Carol Janeway

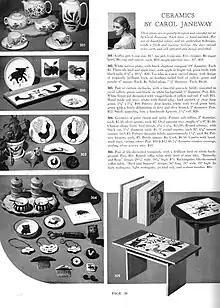
Decorated ceramics by Carol Janeway offered in 1945 mail-order catalog

The main venue for her ceramics was Georg Jensen Inc. (New York City) from 1942 -1949, while Gimbels, I. Magnin, Gumps and other stores also sold her wares. She had three successive studios in Greenwich Village until the early 1950s when she worked out of her home in Milligan Place in Greenwich Village. She was featured in a 1945 issue of Life Magazine for her work with ceramic tiles.